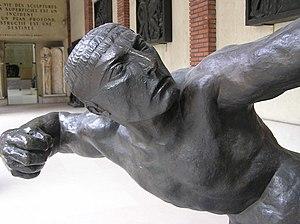
Réalisée en 1909, Héraklès archer ou Héraklès tue les oiseaux du lac Stymphale est la sculpture la plus connue du sculpteur Antoine Bourdelle. Elle représente l'un des douze travaux d'Héraclès, celui où il doit abattre les oiseaux du lac Stymphale.